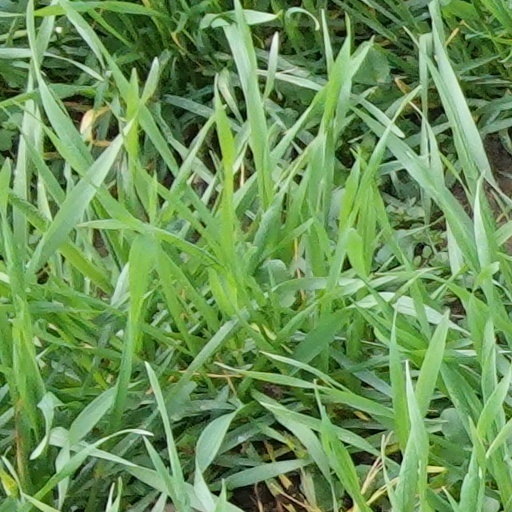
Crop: wheat